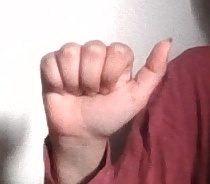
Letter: dhad